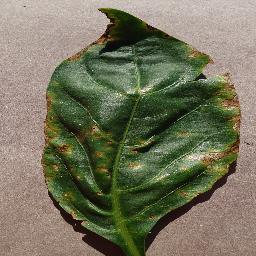
Label: Pepper,_bell___Bacterial_spot